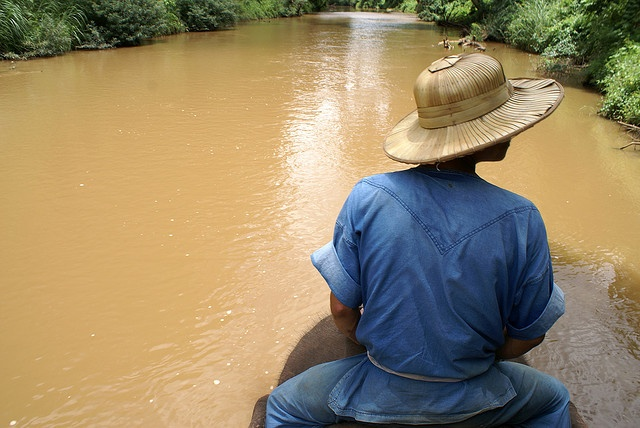
A man sitting on a rock out of the muddy water.
A person riding an animal down the river.
A person with a straw hat is sitting on a rock in a muddy river.
Person sitting on elephant walking in a muddy river.
A man in a hat floats down a river.